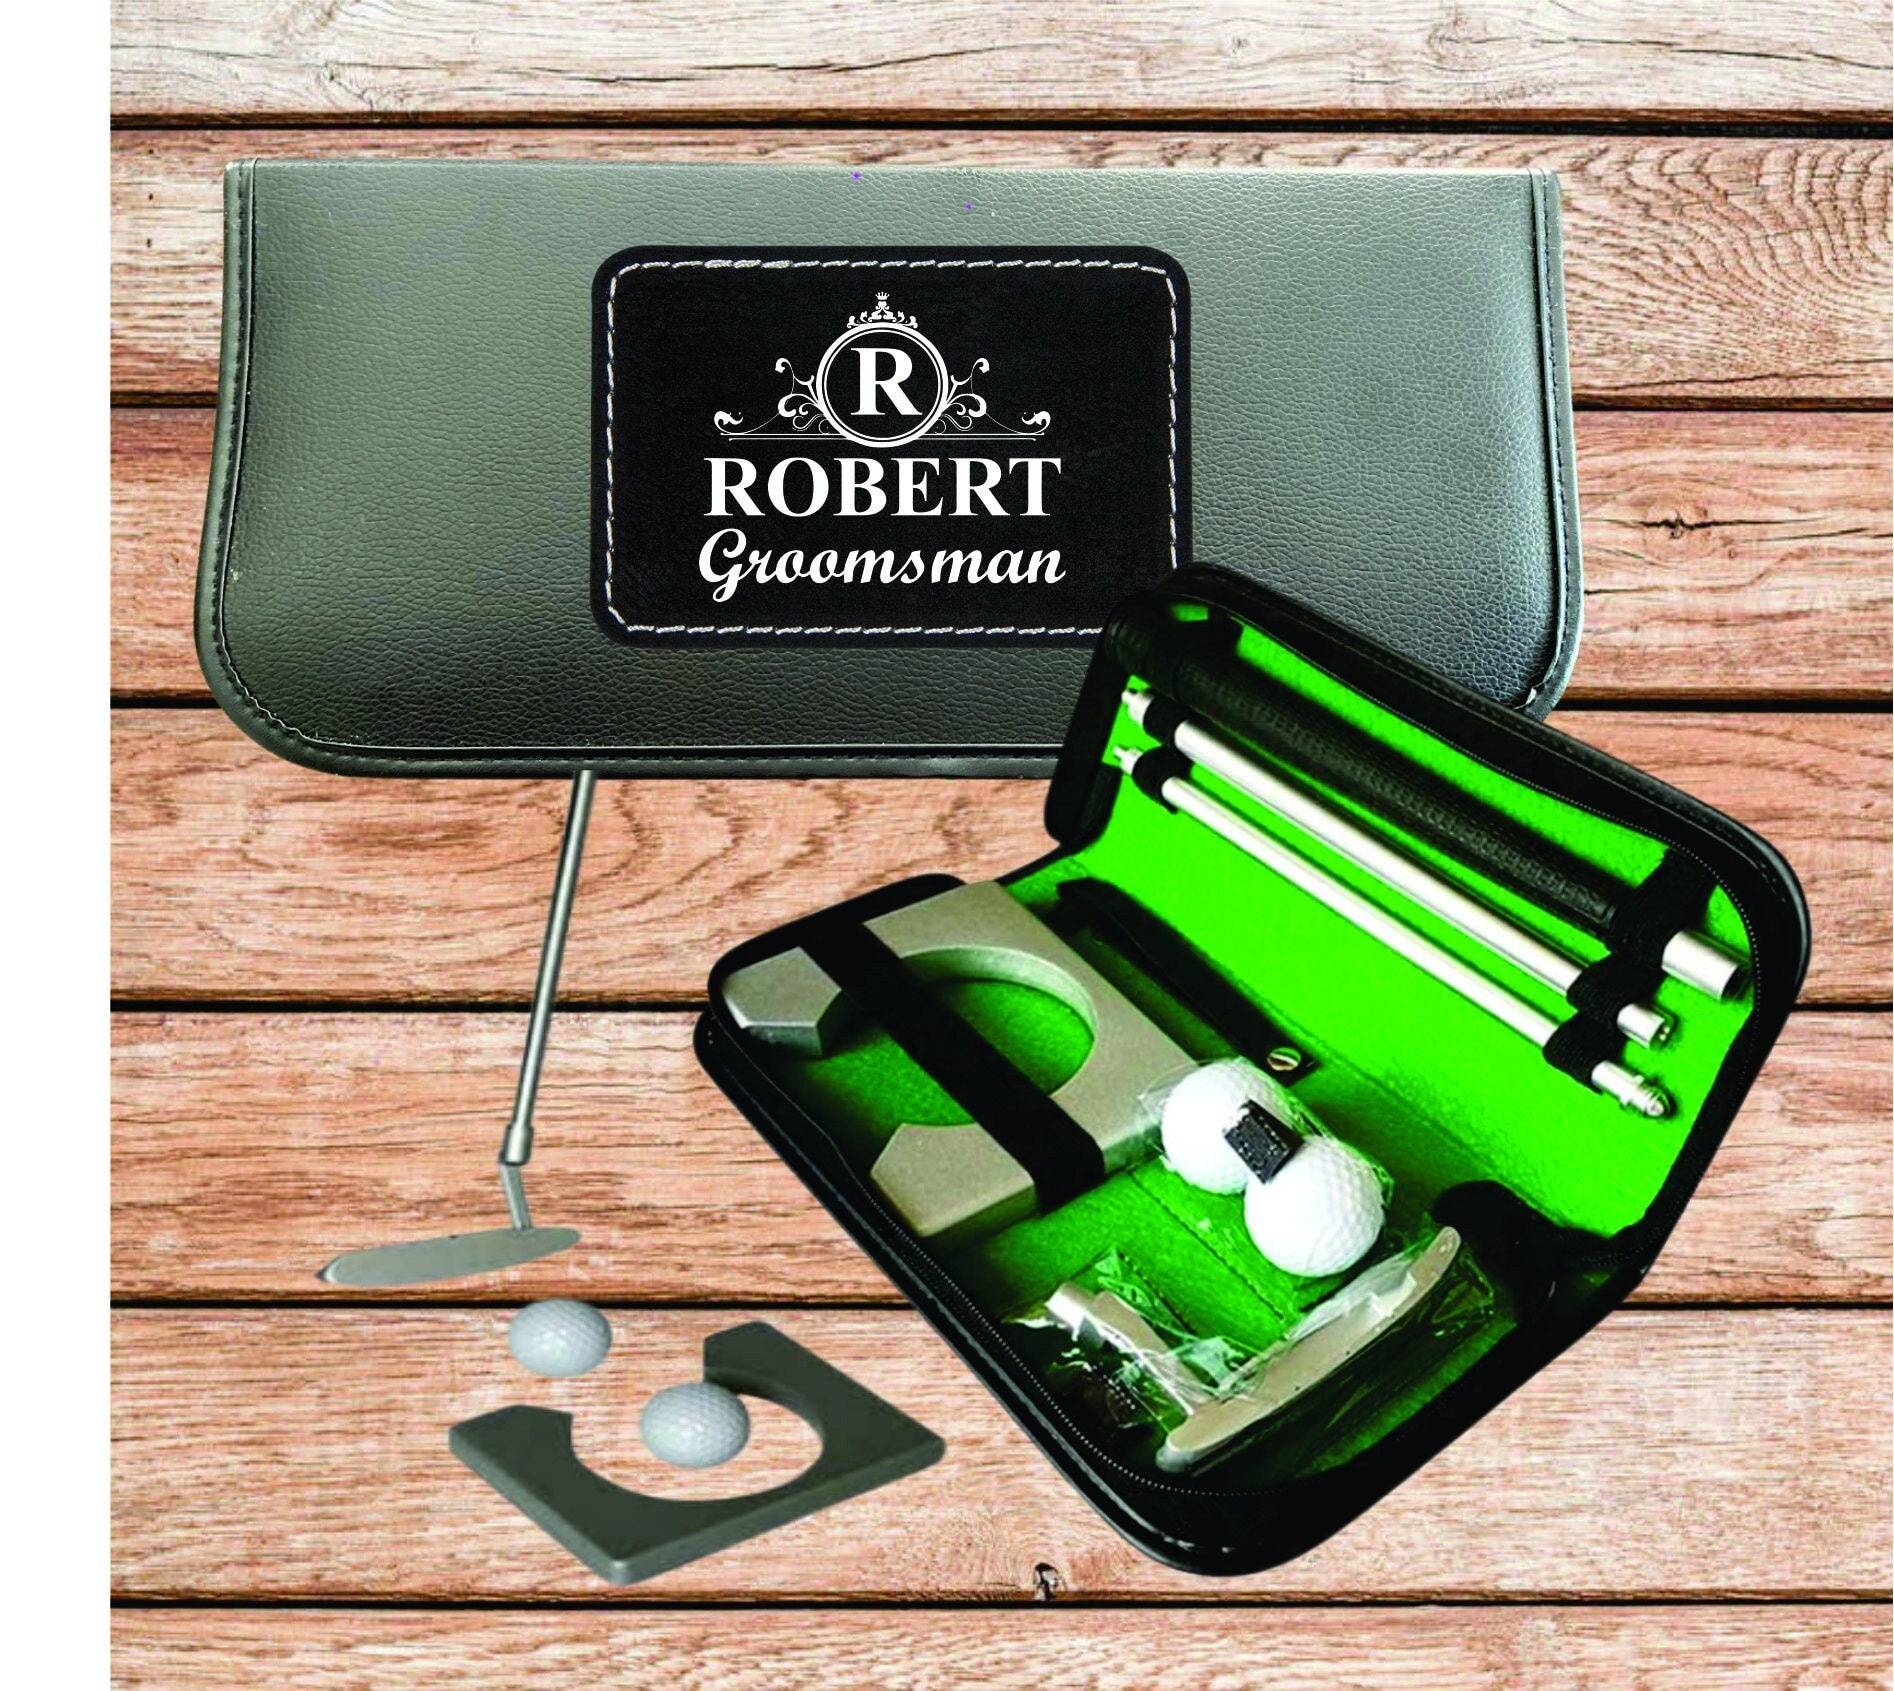
Officiant gift, Golf Putting Gift Set, Groomsman Golf Gift, Best Man Golf Putter set, Groomsman Proposal Gift, Officiant Proposal Gift
Officiant gift, Golf Putting Gift Set, Groomsman Golf Gift, Best Man Golf Putter set, Groomsman Proposal Gift, Officiant Proposal Gift. Makes a Great Dad - Father's Day Gift, Dad Birthday Gift, Retirment Gift or any golf Enthusiast Gift. Each set measures; Total Length of Putter: 34.5" Made of Aluminum alloy and come in a black case The Dimension of the Case is 12.2 x 5.5 x 1.1 inch. Unique Golf lovers' gift, practice in office, home or anywhere anytime. Sharpen your putting skills by practice in your office, house, business trip and so on. ITEM DETAILS: - Golf Putter Practice set includes: 1 Putter, 2 Balls Putting Cup and 1 storage bag - The storage bag makes it easy to store and take anywhere with you. - A nice gift for those who Loves Golf but works in an Office. - Made of quality materials, this golf putting set is sturdy and durable. To Personalize items please do the following: 1. SIMPLY ADD PERSONALIZATION INFO in the personalization box. You can find many More Unique Groomsman Gifts on our store by Clicking the link below: https://www.etsy.com/shop/PersonalityGiftShop?ref=seller-platform-mcnav&section_id=23561776 *** Shipping **** FREE SHIPPING APPLIES TO ORDERS VALUE OVER $35.00 NOT INCLUDING SHIPPING COSTS***** This item ships via USPS. We will send you the tracking number once your order has shipped. We ship to the Continental US Please contact us for shipping quotes to Hawaii and Alaska.
Category: Sporting Goods > Outdoor Recreation > Golf > Golf Training Aids > Golf Putt Checkers